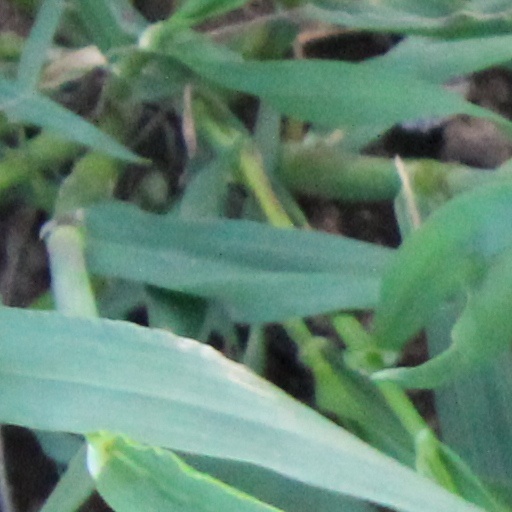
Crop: wheat